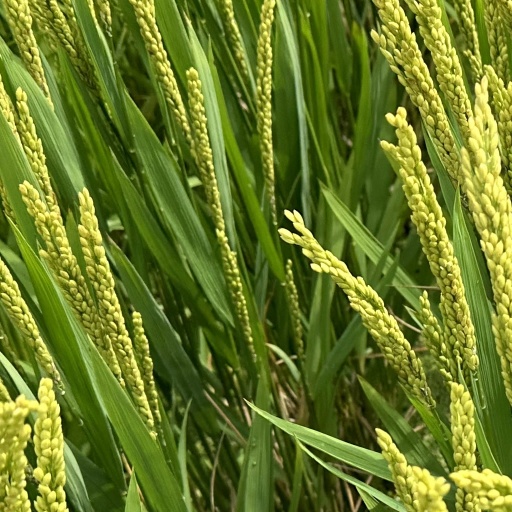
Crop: rice